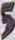
Number: 5